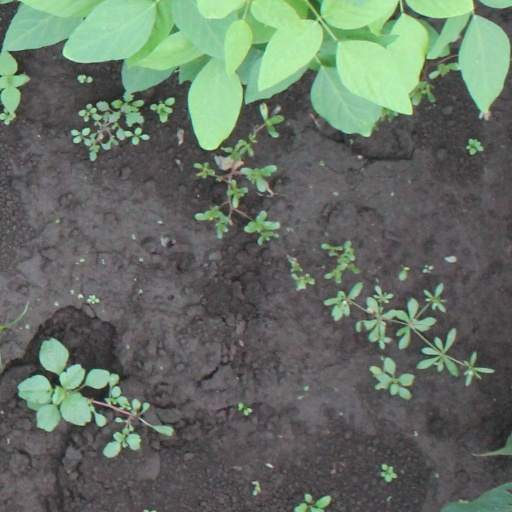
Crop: soybean